Guangzhou

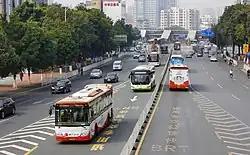
Buses in Guangzhou

When the first line of the Guangzhou Metro opened in 1997, Guangzhou was the fourth city in Mainland China to have an underground railway system, behind Beijing, Tianjin, and Shanghai. As of 2025, the metro network is made up of nineteen lines, covering a total length of more than . It is the third busiest metro system in the world and the 3rd largest in terms of length. In addition to the metro system there is also the Haizhu Tram line which opened on December 31, 2014.